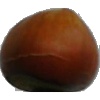
Label: nut_forest